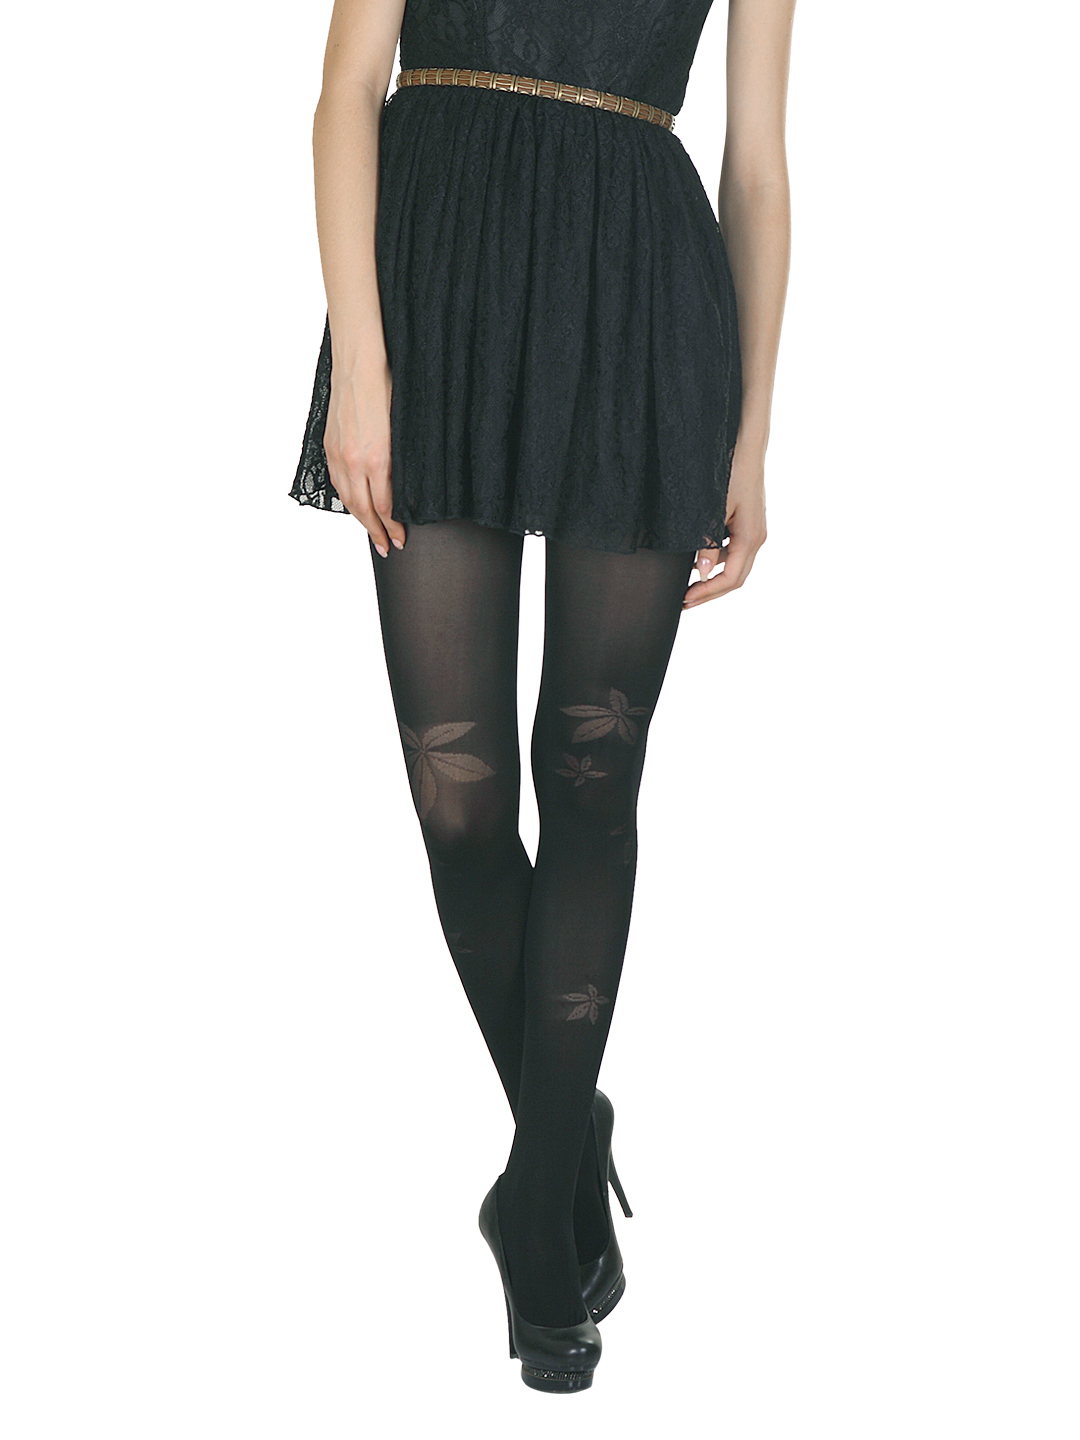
Femella Women Black Stockings
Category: Apparel / Bottomwear / Stockings
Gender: Women
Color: Black
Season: Summer 2012
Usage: Casual